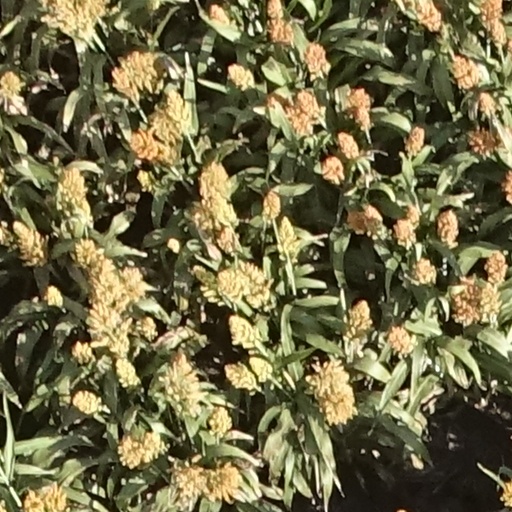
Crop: sorghum